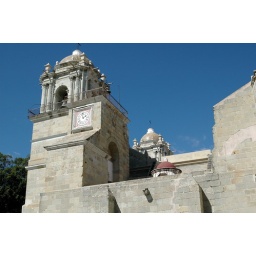
After exiting the doors to the cathedral, one can see the tower above